Texas Hold 'Em Poker (video game)

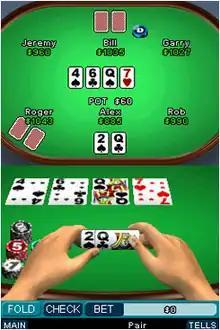
The top screen shows the community cards and the amount of money in the pot, while the bottom touchscreen shows the player's cards.

The game follows the rules and nuances of the community card game Texas hold 'em. Before starting a game, the player chooses an avatar to represent themselves at the table. The player is also able to select a tell that their avatar reveals throughout the game in attempts to confuse opponents. When it is the player's turn, they can call, raise bets, go all in, or check using the bottom touchscreen of the Nintendo DS.